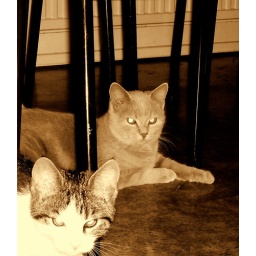
ponyo and ester looking cute under the table .